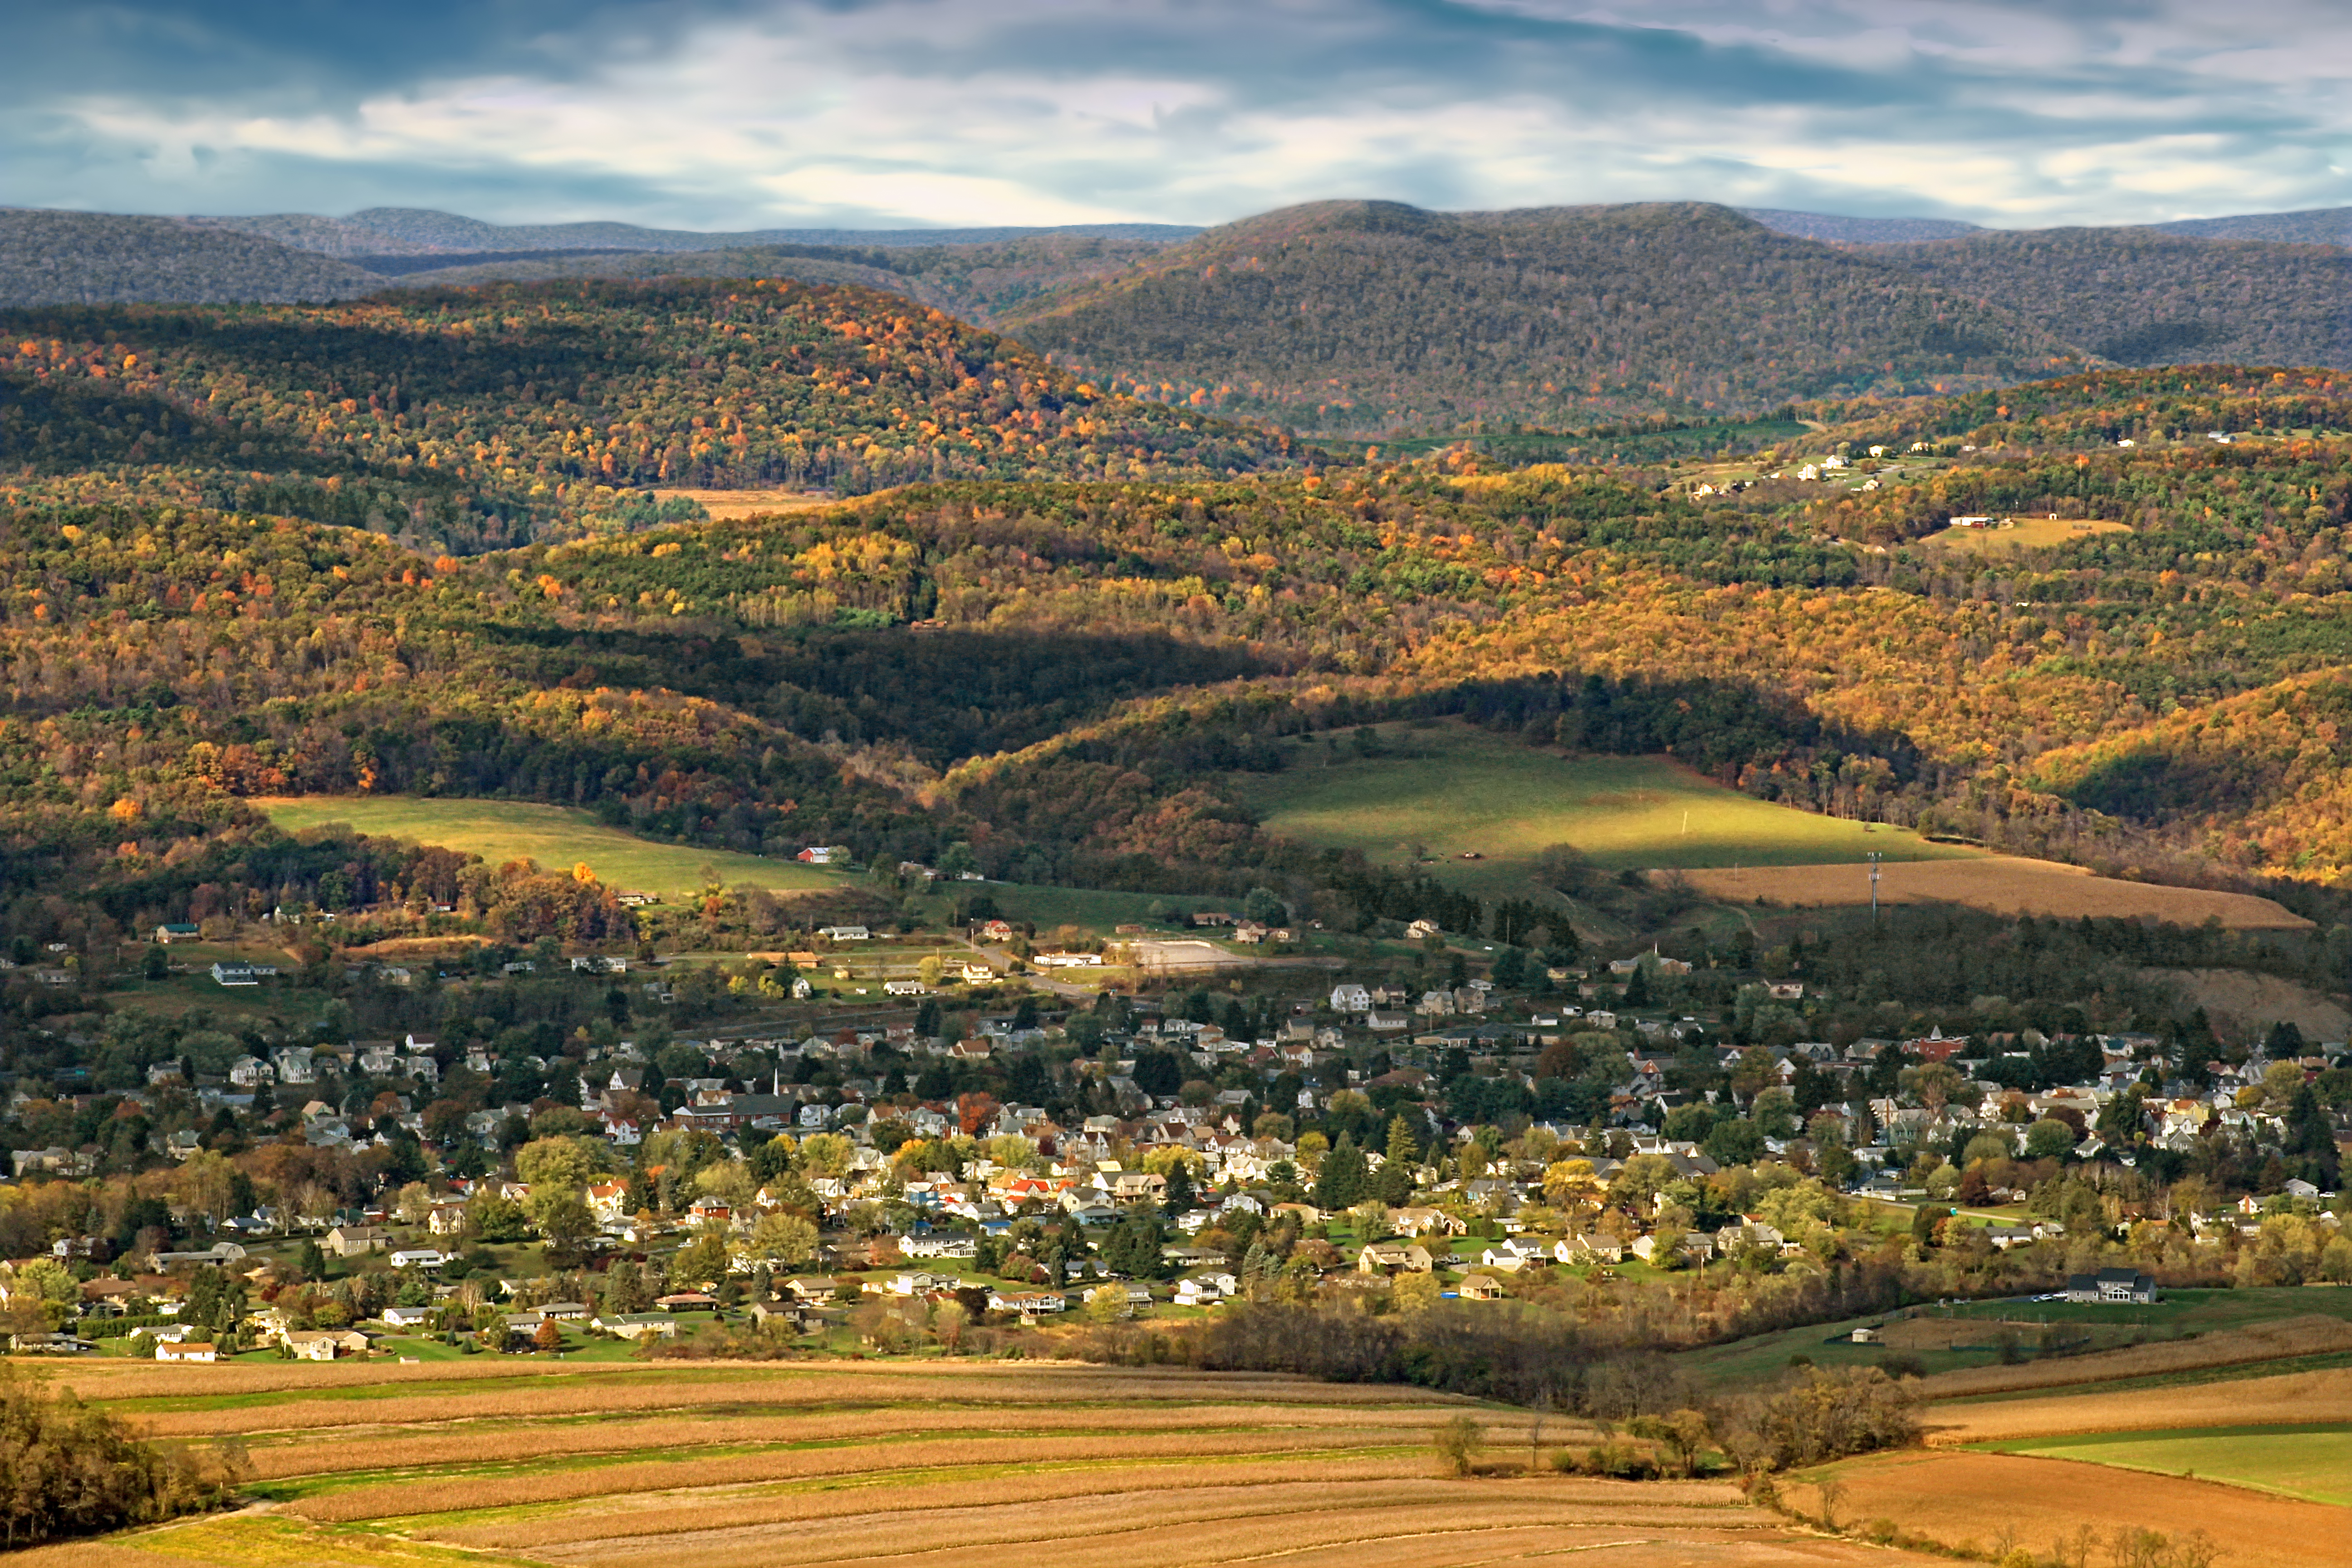
landscape, tree, mountain, sky, field, farm, photography, morning, leaf, hill, valley, panorama, village, suburb, autumn, agriculture, plain, hills, creativecommons, clouds, fields, mountains, clintoncounty, tiadaghtonstateforest, appalachianmountains, alleghenyplateau, stratocumulus, lycomingcounty, pennsylvania, baldeaglemountain, jerseyshore, aughanbaughroad, aughanbaughvista, plateau, rural area, aerial photography, residential area, human settlement, mountainous landforms